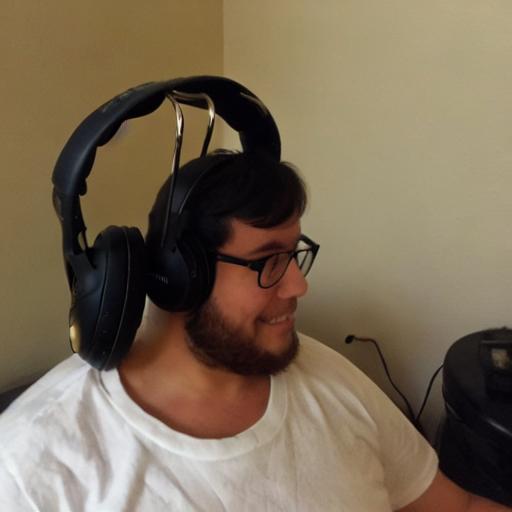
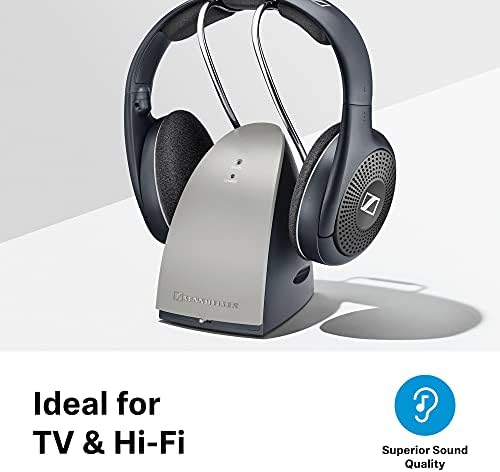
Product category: headphones
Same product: no